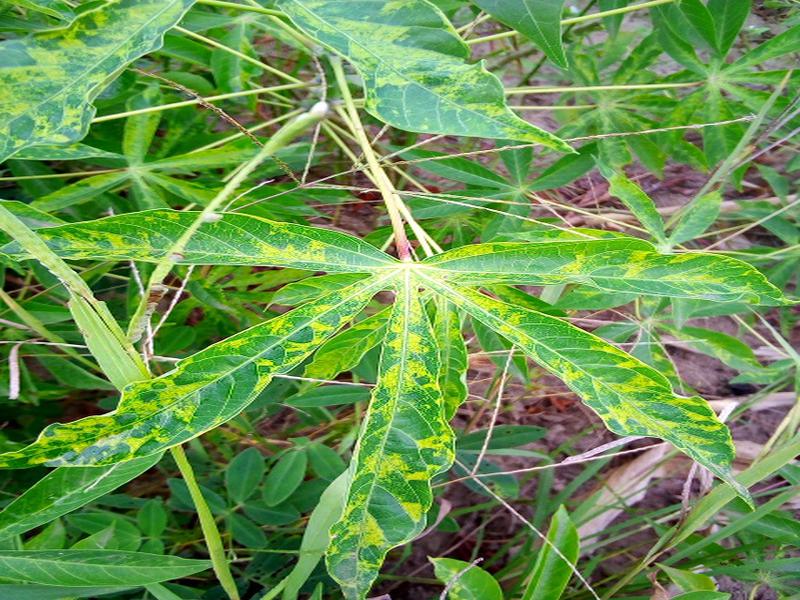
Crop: cassava
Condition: mosaic_disease